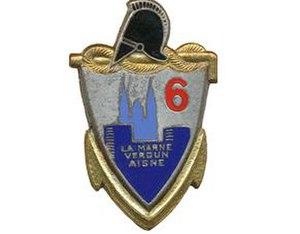
Insigne régimentaire du 6e régiment du génie.
La 4ᵉ division blindée est une ancienne unité de l'Armée de terre française. Créée en 1967, elle est dissoute en 1985.
Le 6ᵉ régiment du génie est un régiment du génie militaire de l'armée française et de cavalerie constitué sous la IIIᵉ République et basé à Angers.
Angers est une commune de l'Ouest de la France située au bord de la Maine, préfecture du département de Maine-et-Loire dans la région Pays de la Loire.